Catalunya en Miniatura

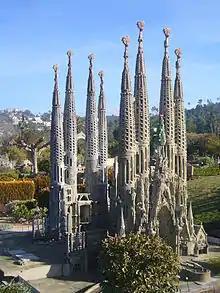
Model of the Sagrada Família church at Catalunya en Miniatura

Catalunya en Miniatura (in English "Catalonia in miniature") is a miniature park inaugurated in 1983 in Torrelles de Llobregat, from Barcelona. The park is , of them devoted to the scale models, it is one of the largest miniature parks in the world, and the largest of the 14 miniature building exhibitions present in Europe. It displays 147 models of palaces, churches, bridges and other buildings from Catalonia and Mallorca and it includes all the major works by the renowned architect Antoni Gaudí.